Dore Ashton

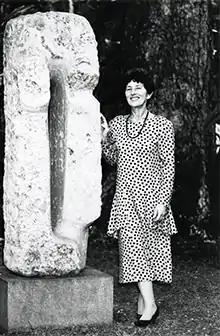
Dore Ashton (New York Times)

Dore Ashton (May 21, 1928 – January 30, 2017) was a writer, professor and critic on modern and contemporary art.